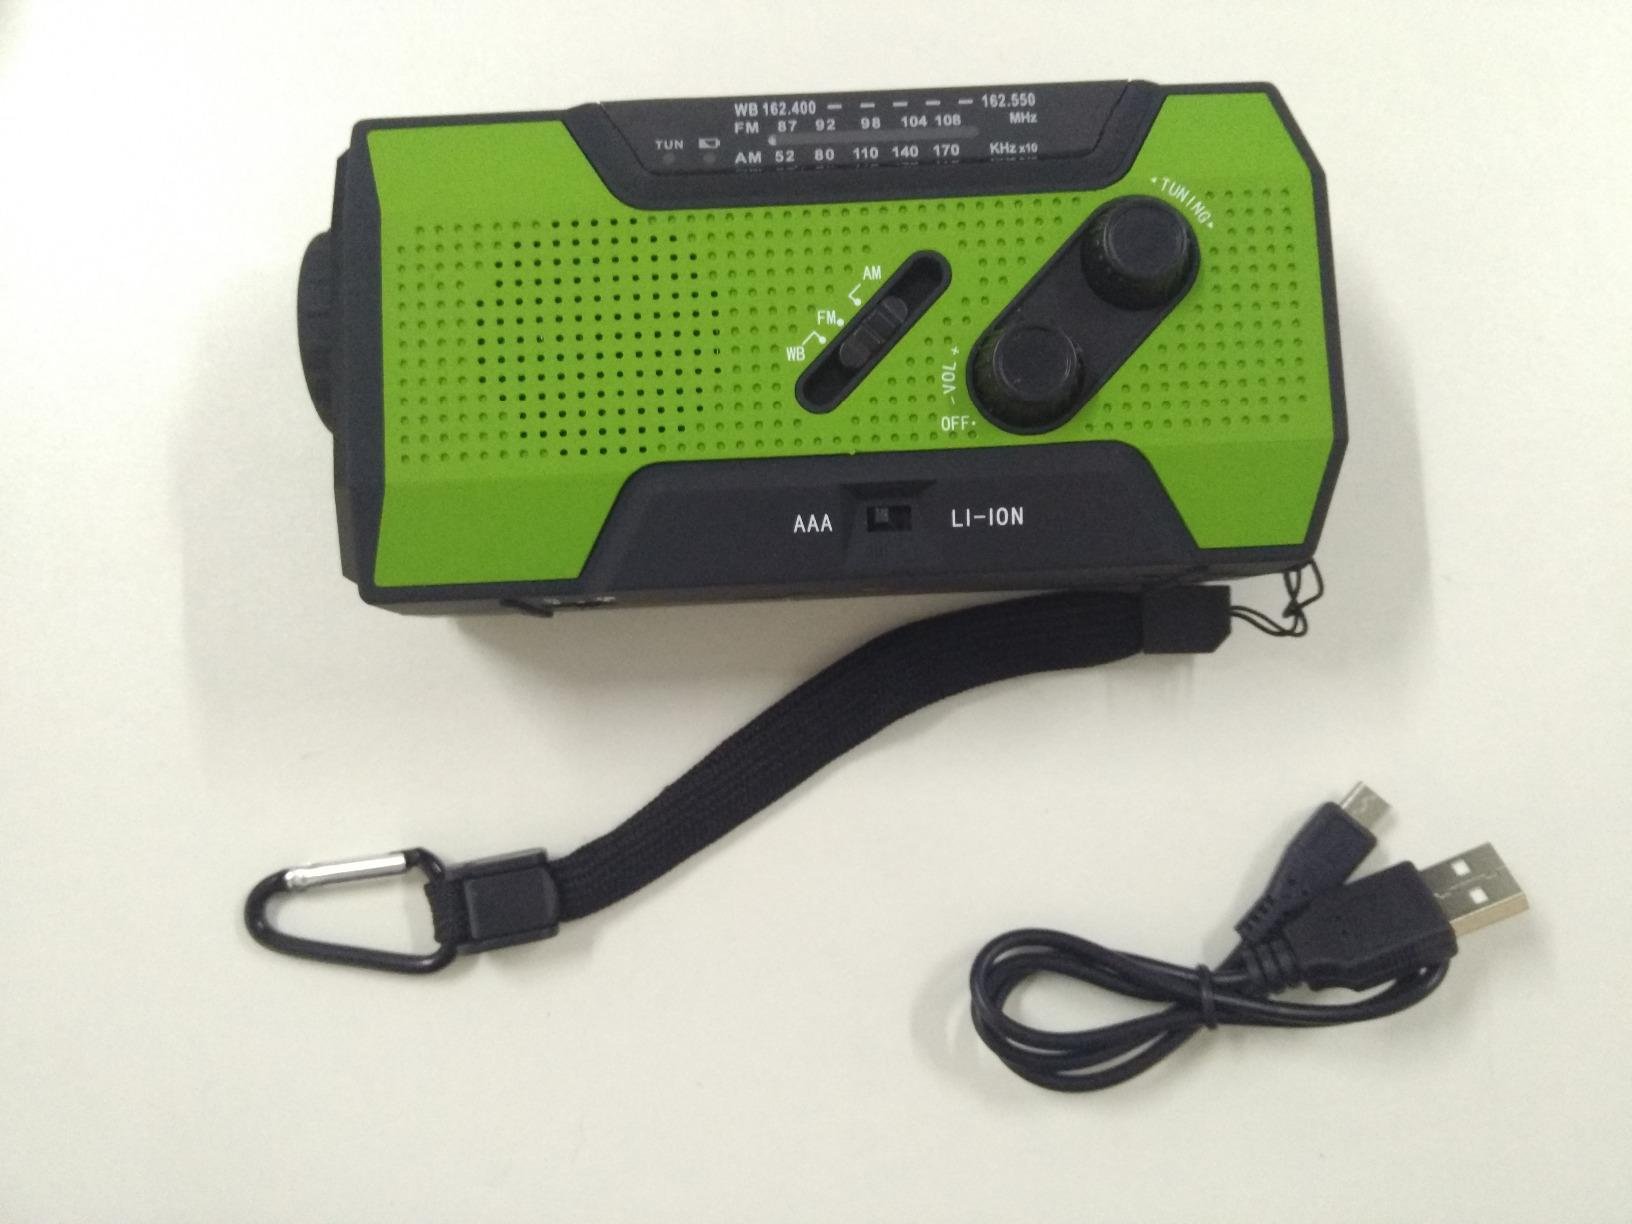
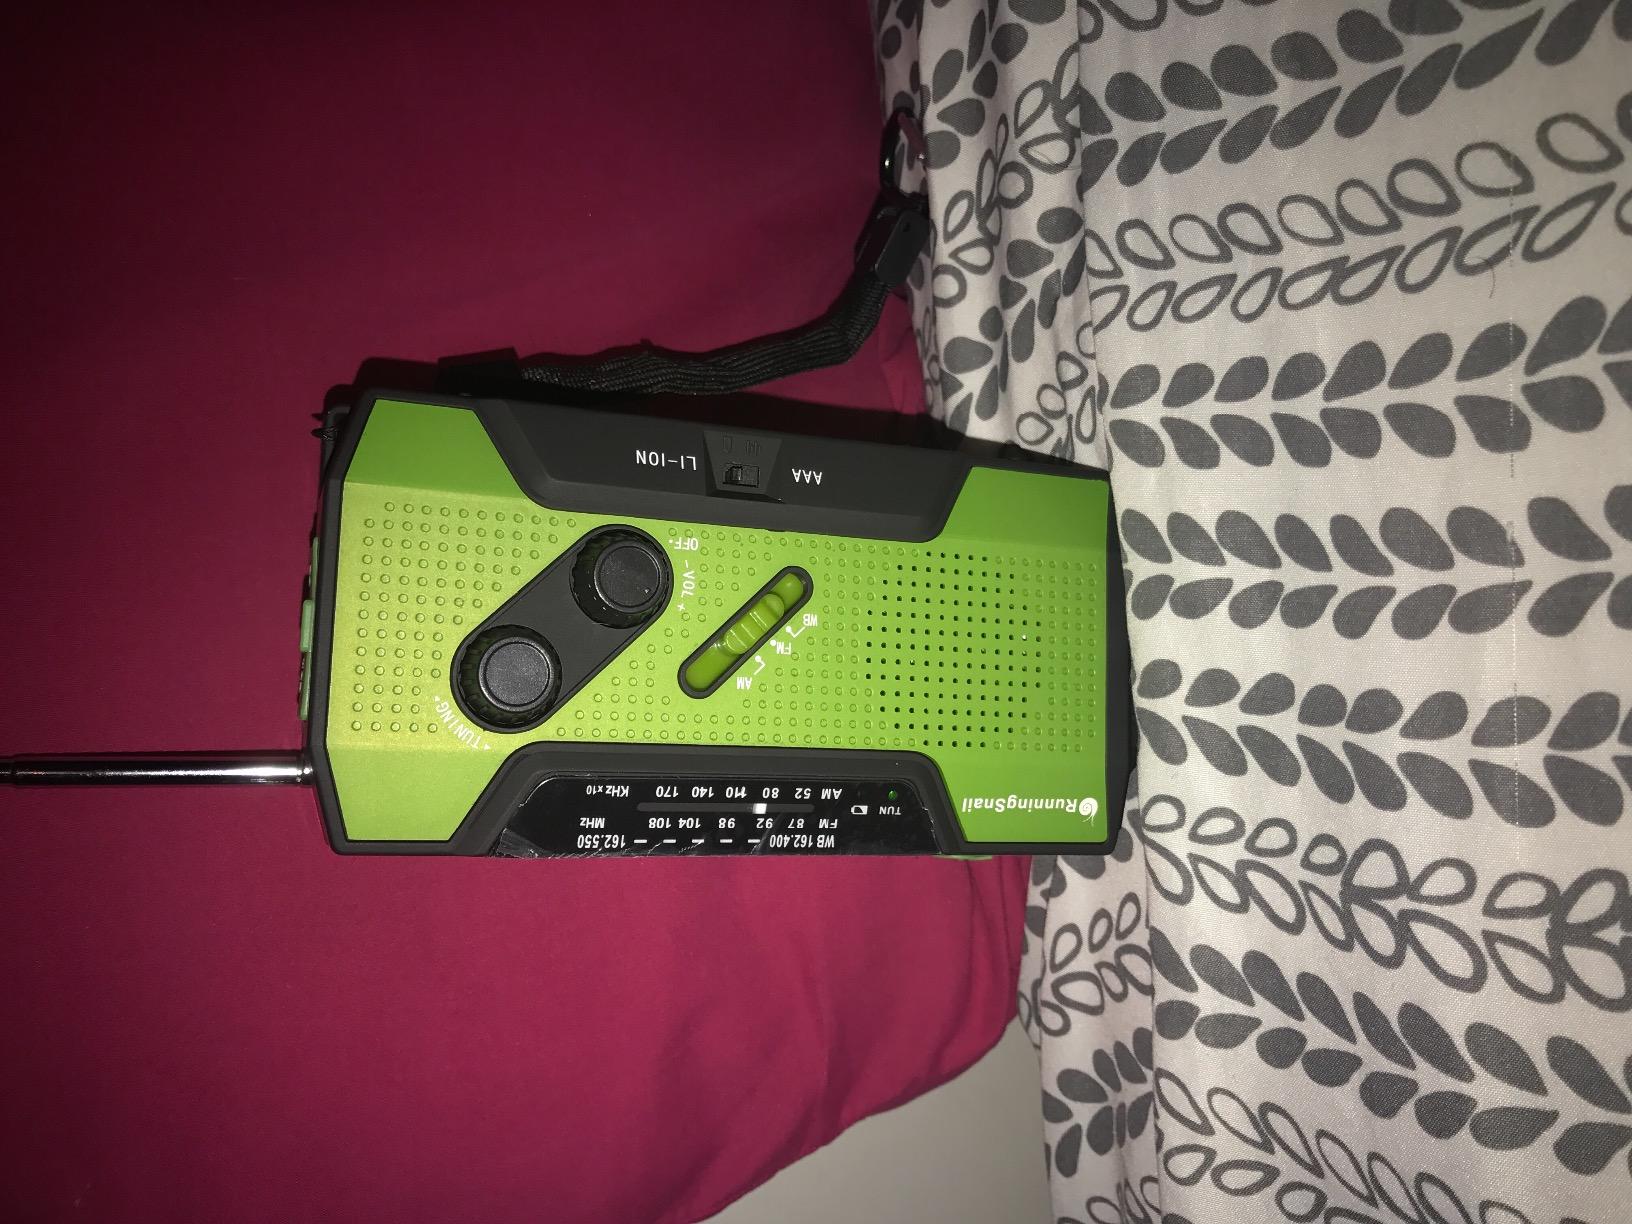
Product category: radio
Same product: yes